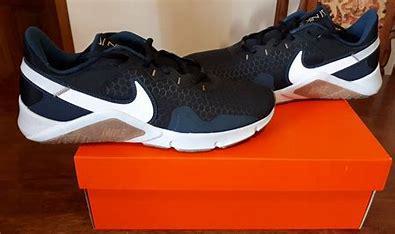
Brand: Nike
Model: Legend Essential 2